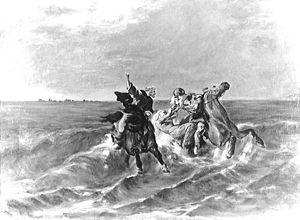
Fuite de Gradlon par Evariste-Vital Luminais. Avant 1884, huile sur toile, H. x L.